News

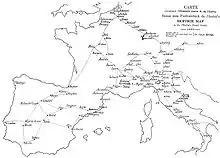
Some European postal routes in 1563

Postal services enabled merchants and monarchs to stay abreast of important information. For the Holy Roman Empire, Emperor Maximillian I in 1490 authorized two brothers from the Italian Tasso family, Francesco and Janetto, to create a network of courier stations linked by riders. They began with a communications line between Innsbruck and Mechelen and grew from there. In 1505 this network expanded to Spain, new governed by Maximilian's son Philip. These riders could travel 180 kilometers in a day. This system became the Imperial Reichspost, administered by Tasso descendants (subsequently known as Thurn-und-Taxis), who in 1587 received exclusive operating rights from the Emperor. The French postal service and English postal service also began at this time, but did not become comprehensive until the early 1600s. In 1620, the English system linked with Thurn-und-Taxis.